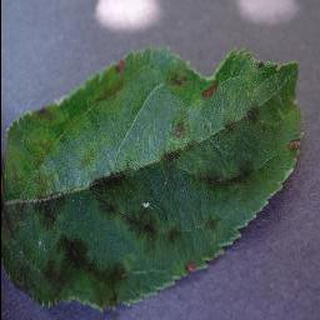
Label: apple_apple_scab